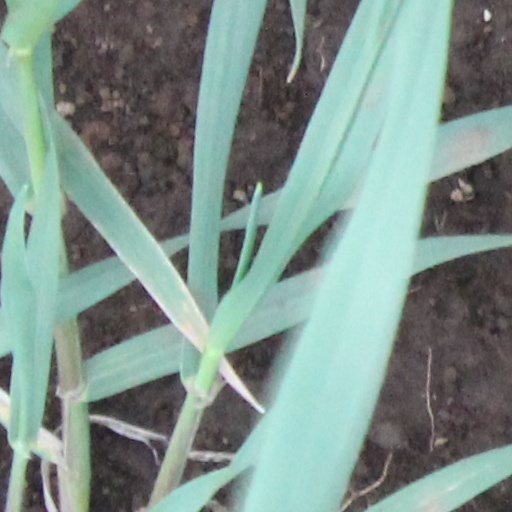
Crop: wheat